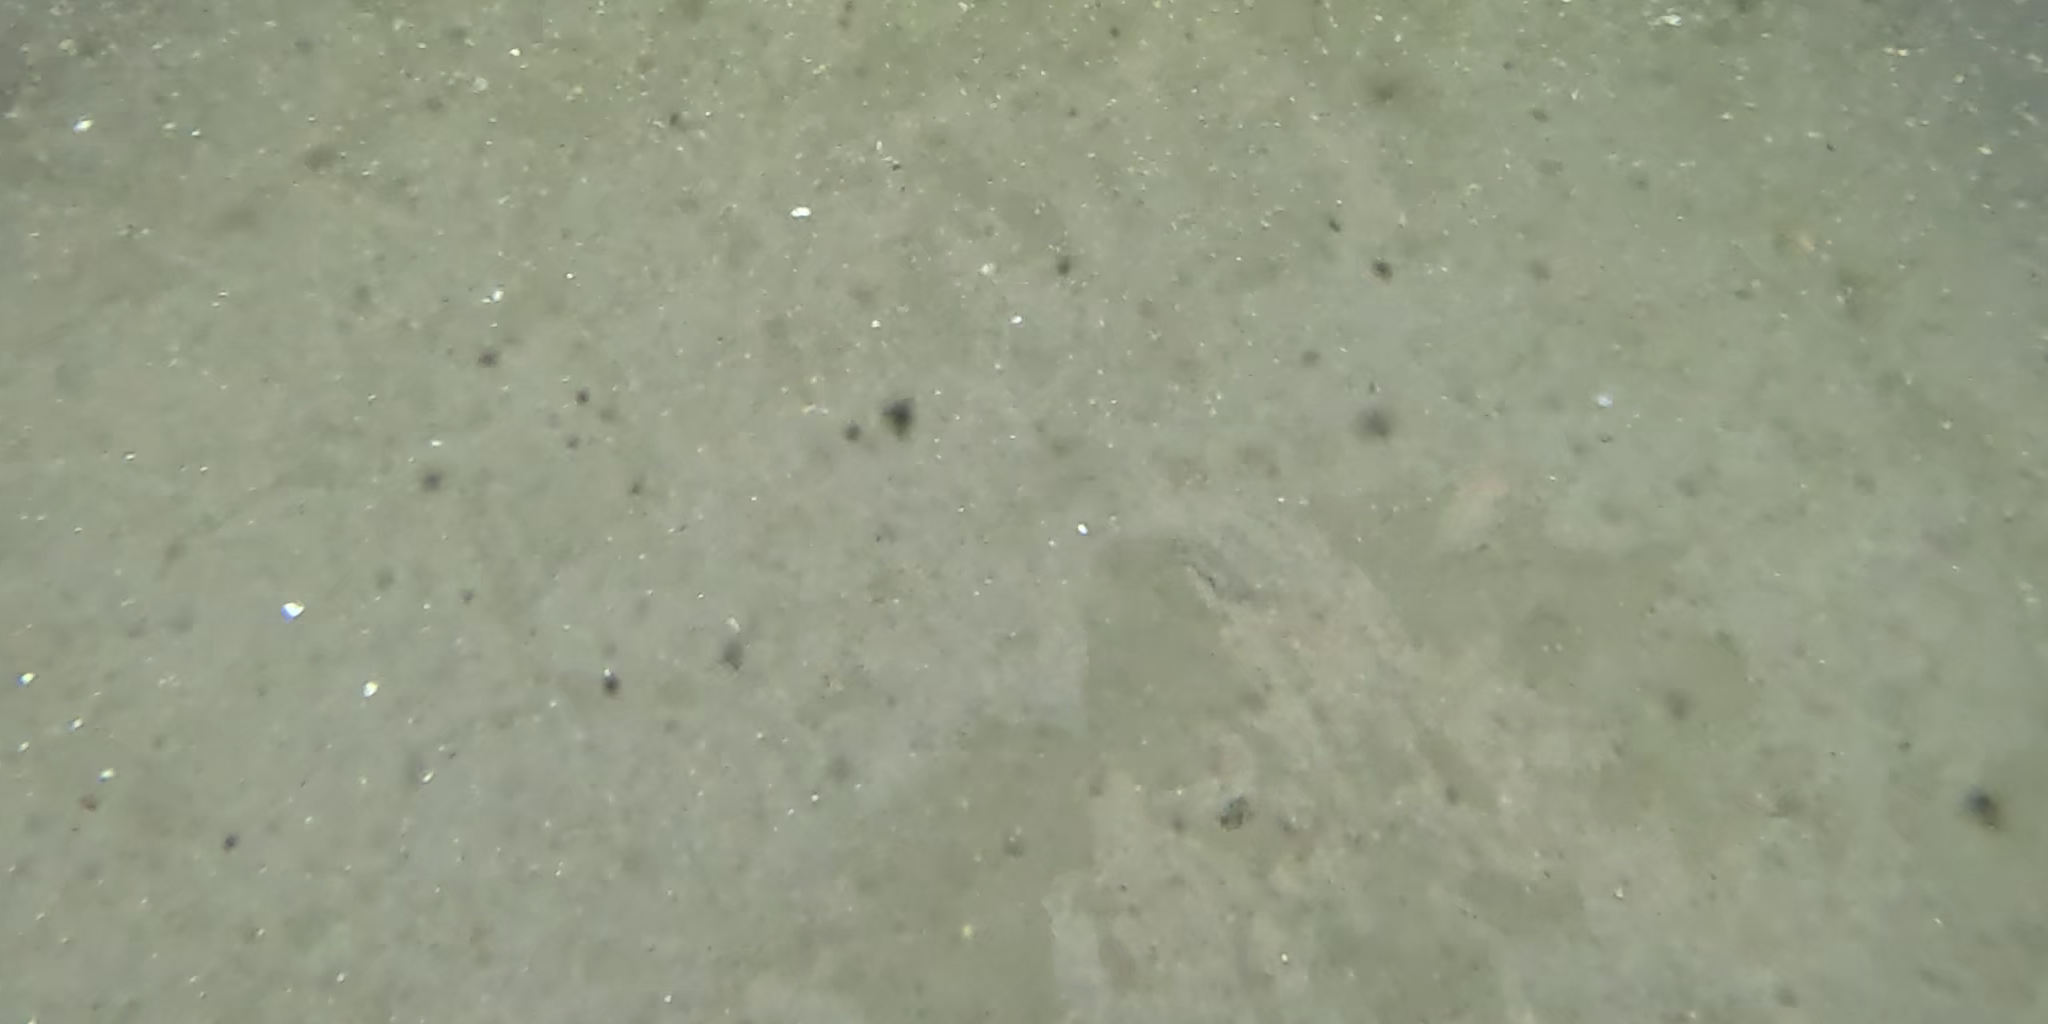
Seabed habitat: sand